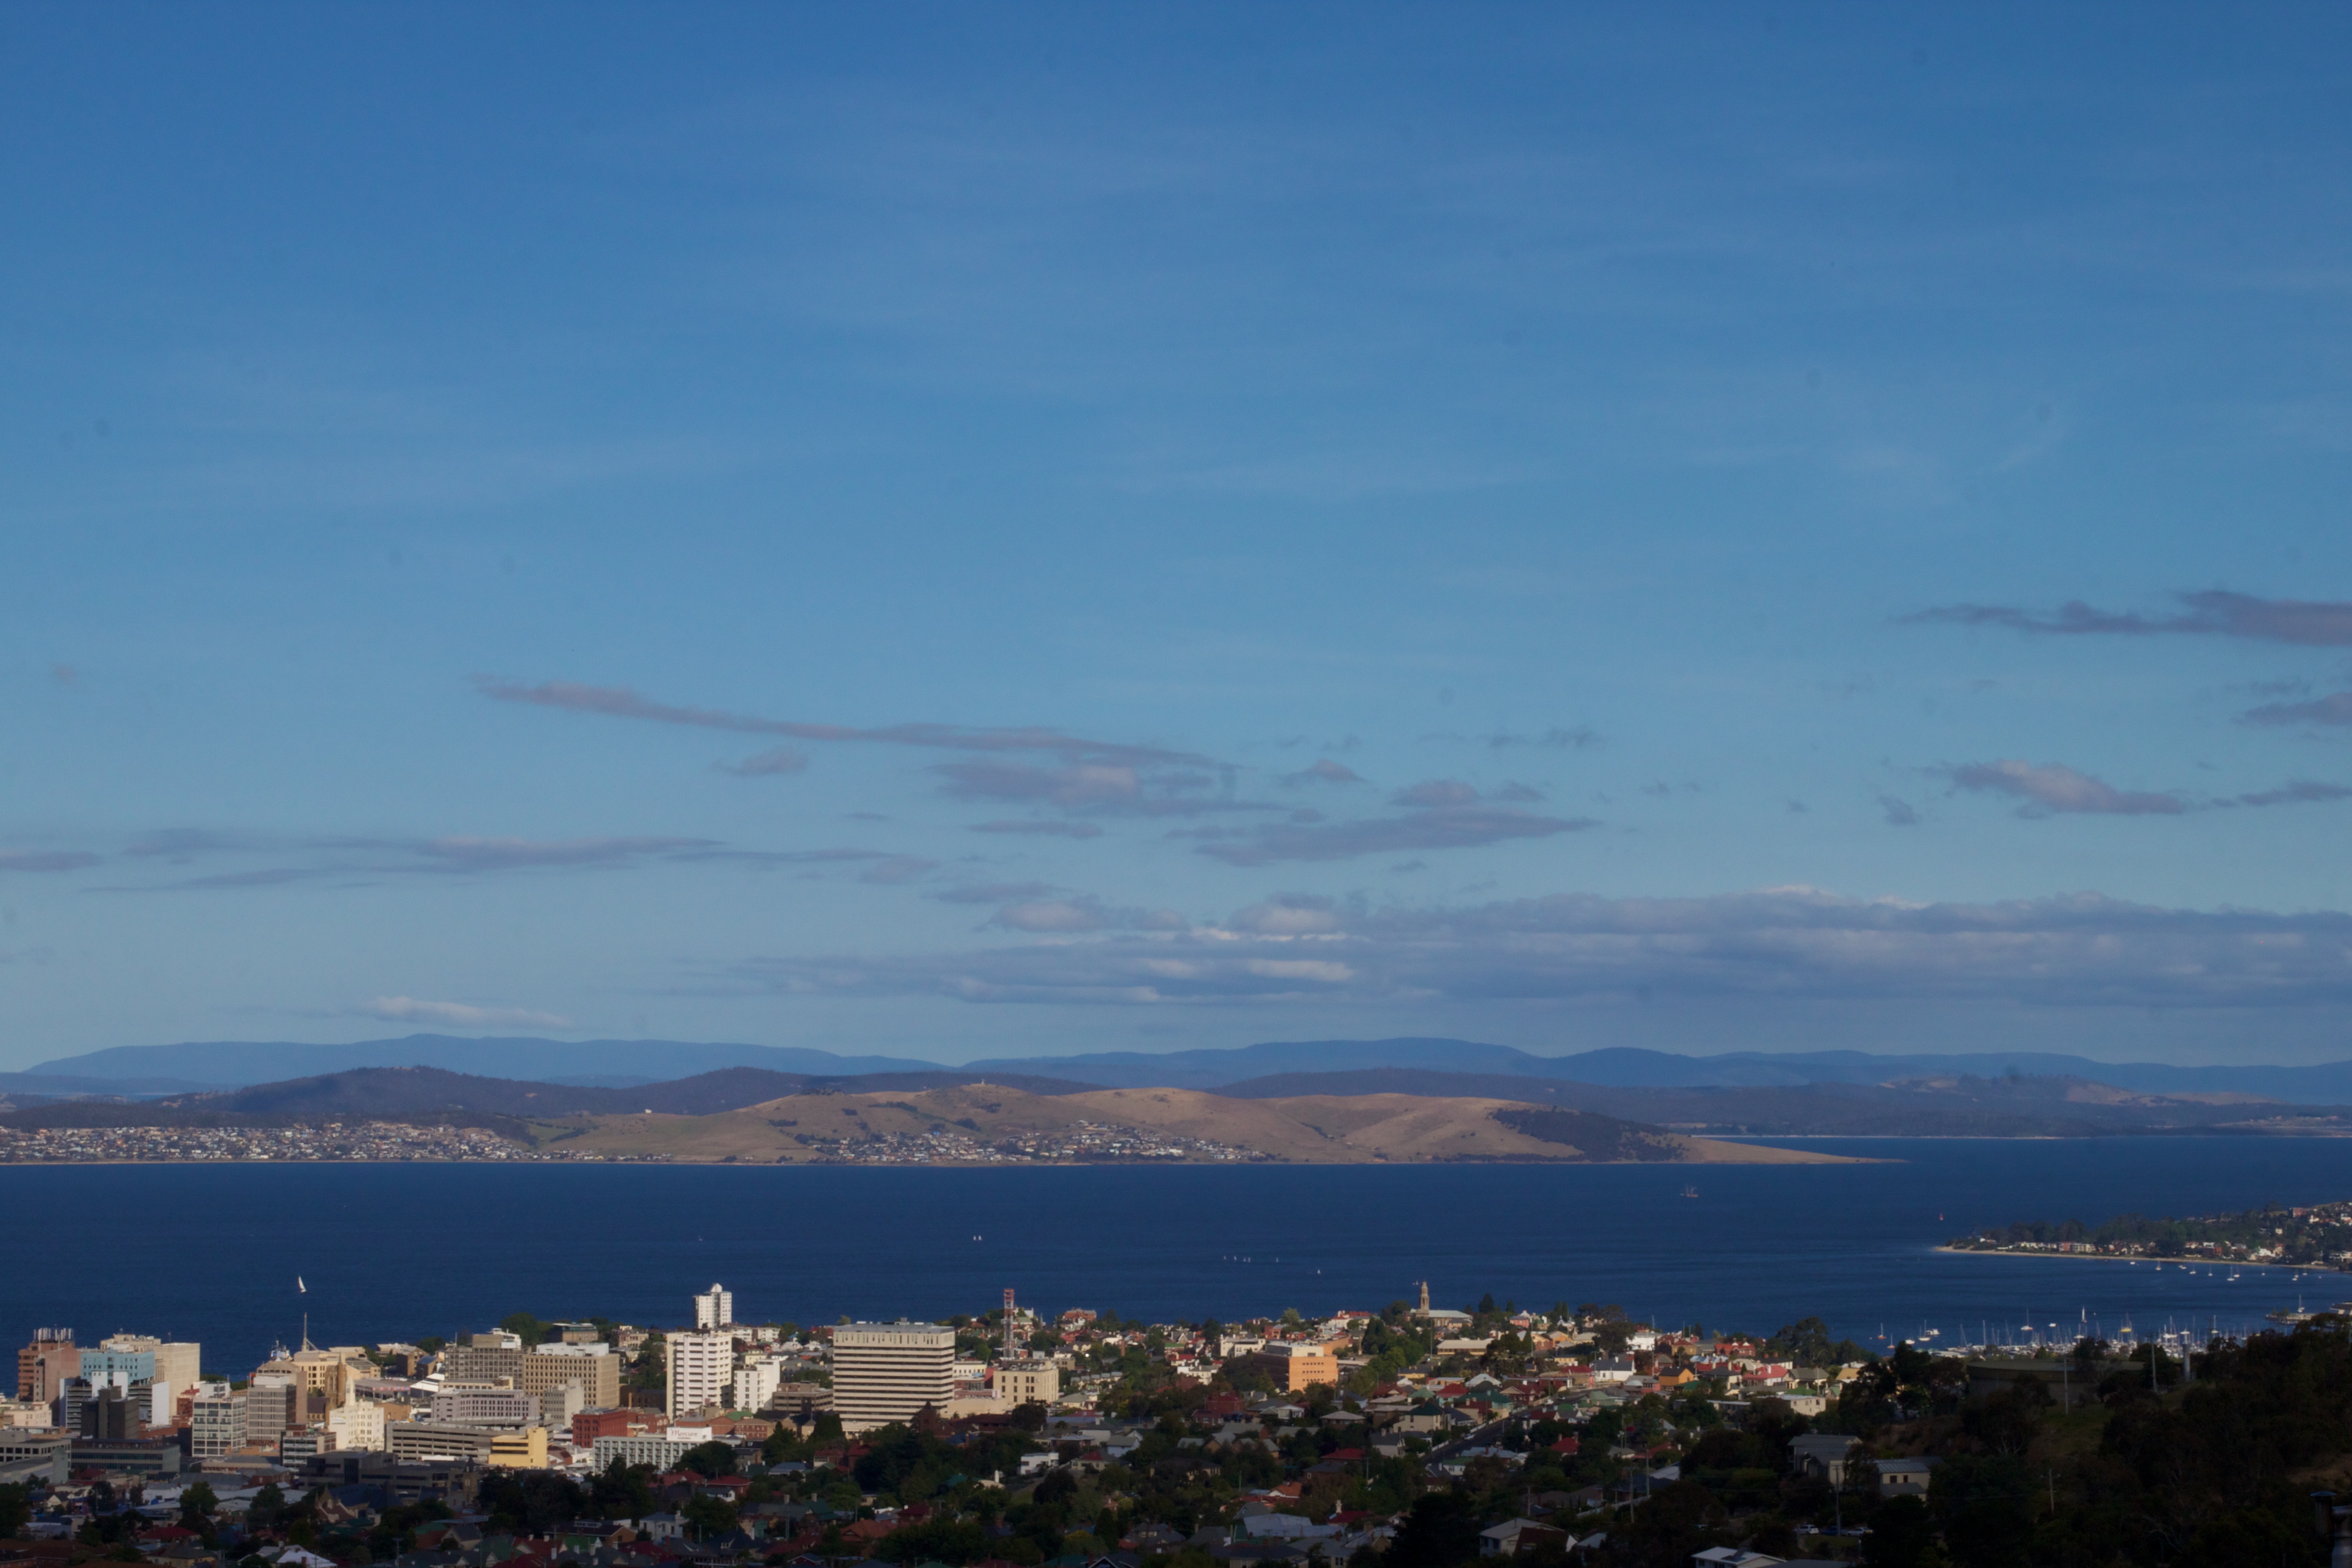
sea, coast, horizon, mountain, cloud, sky, skyline, morning, hill, dawn, city, mountain range, cityscape, panorama, dusk, evening, auodyssey, atmosphere of earth